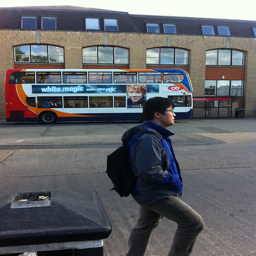
A man wearing a purple vest and pants walking down a street.
Man in front of a red and orange bus.
A man with a backpack and coat walks by a bus.
A man is standing on a street waiting for something.
A man in glasses and a backpack is walking outside near a bus and a building.